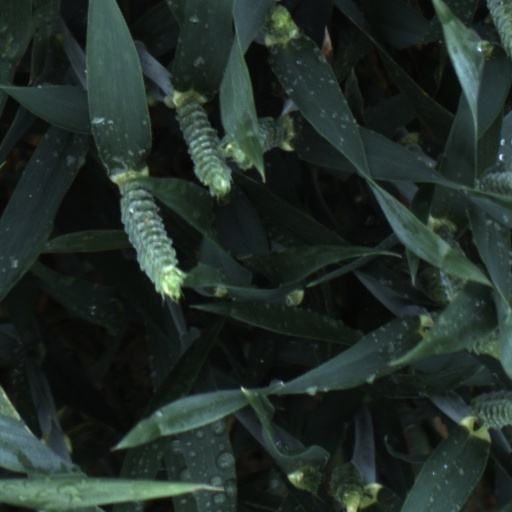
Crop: wheat